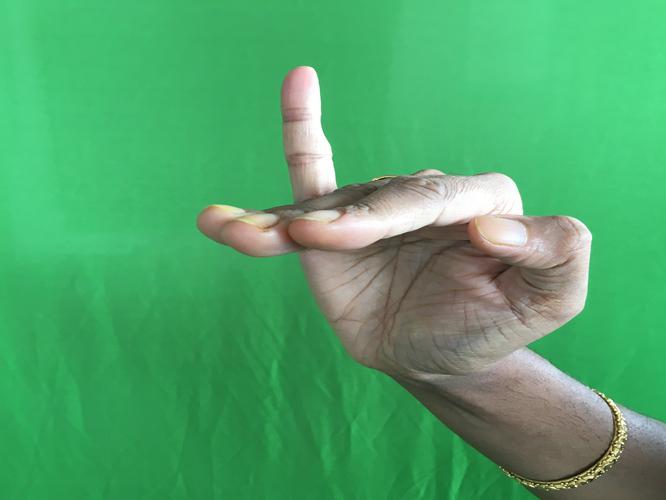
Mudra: Hamsapaksha
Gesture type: double_hand